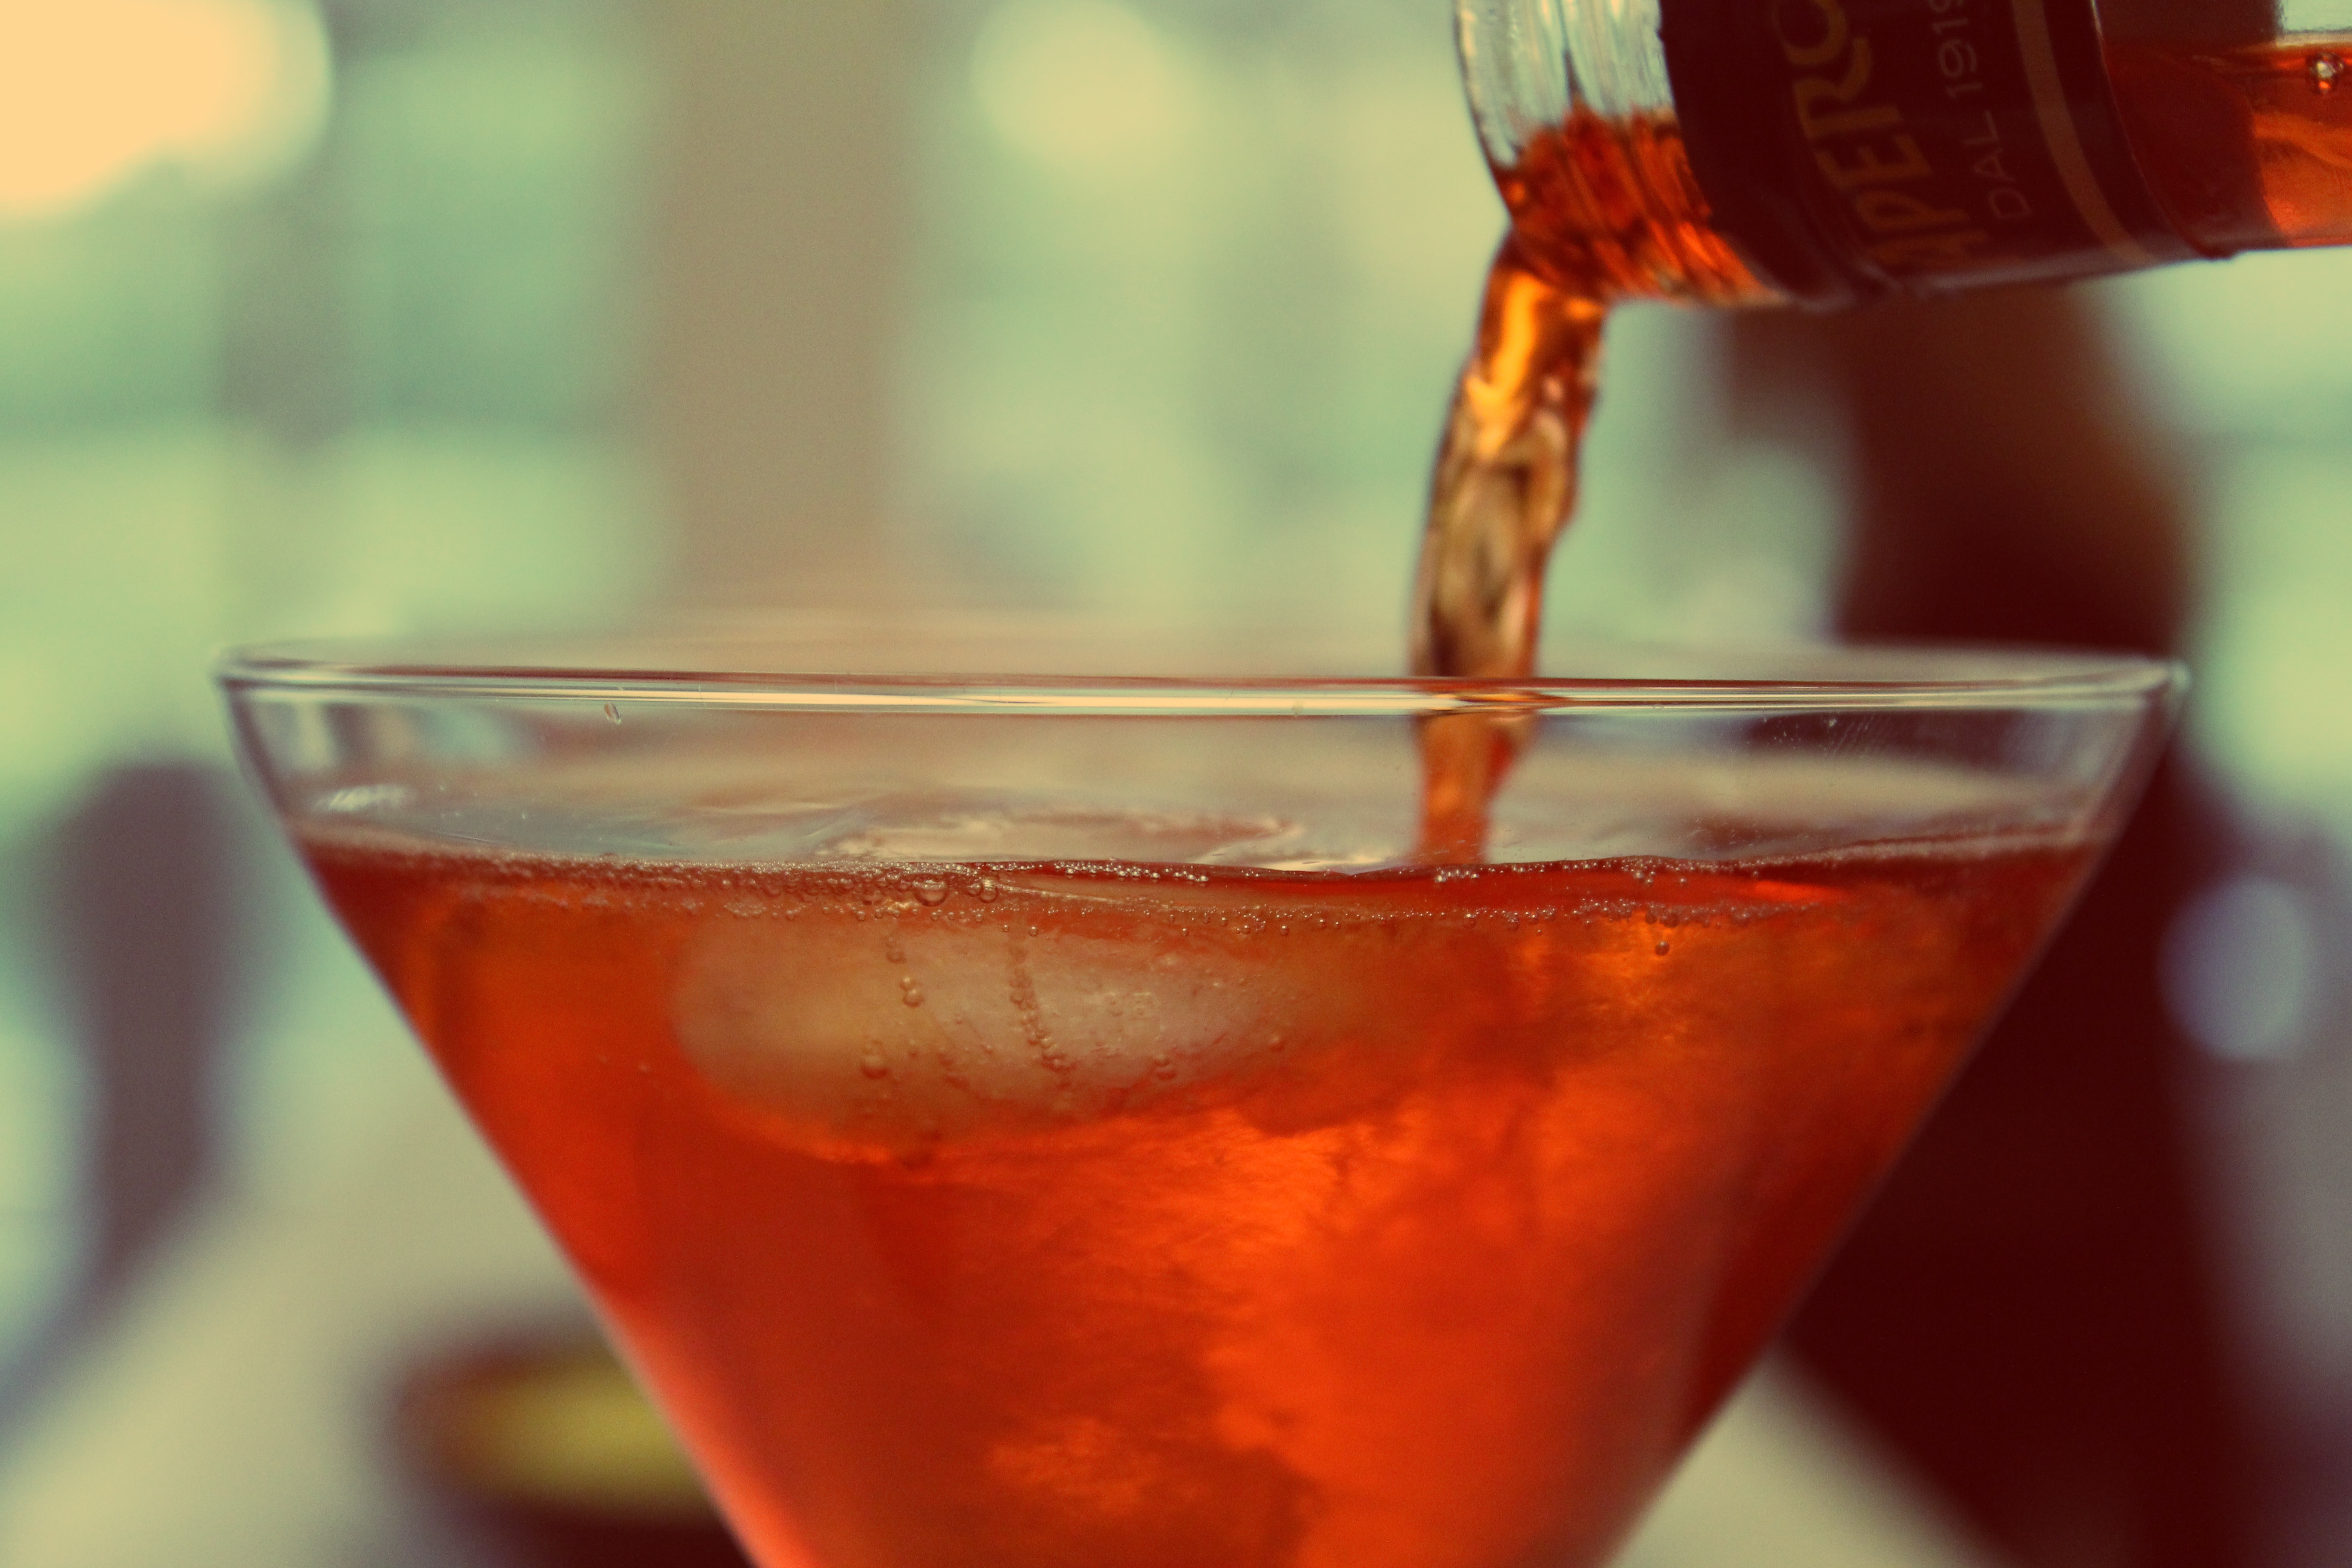
liquid, glass, produce, drink, cocktail, martini, liqueur, macro photography, alcoholic beverage, negroni, spritz, singapore sling, distilled beverage, non alcoholic beverage, mai tai, long island iced tea, cuba libre